Hugo Rivero

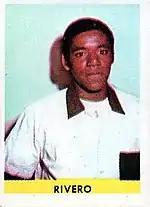
Rivero with Platense in 1970

Hugo Rivero Pereira (born 28 August 1970 in Montevideo, Uruguay) is a Uruguayan former footballer who played for clubs in Argentina and Chile.